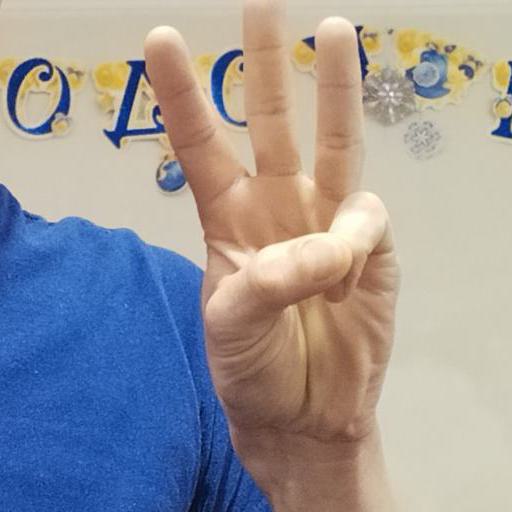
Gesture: three